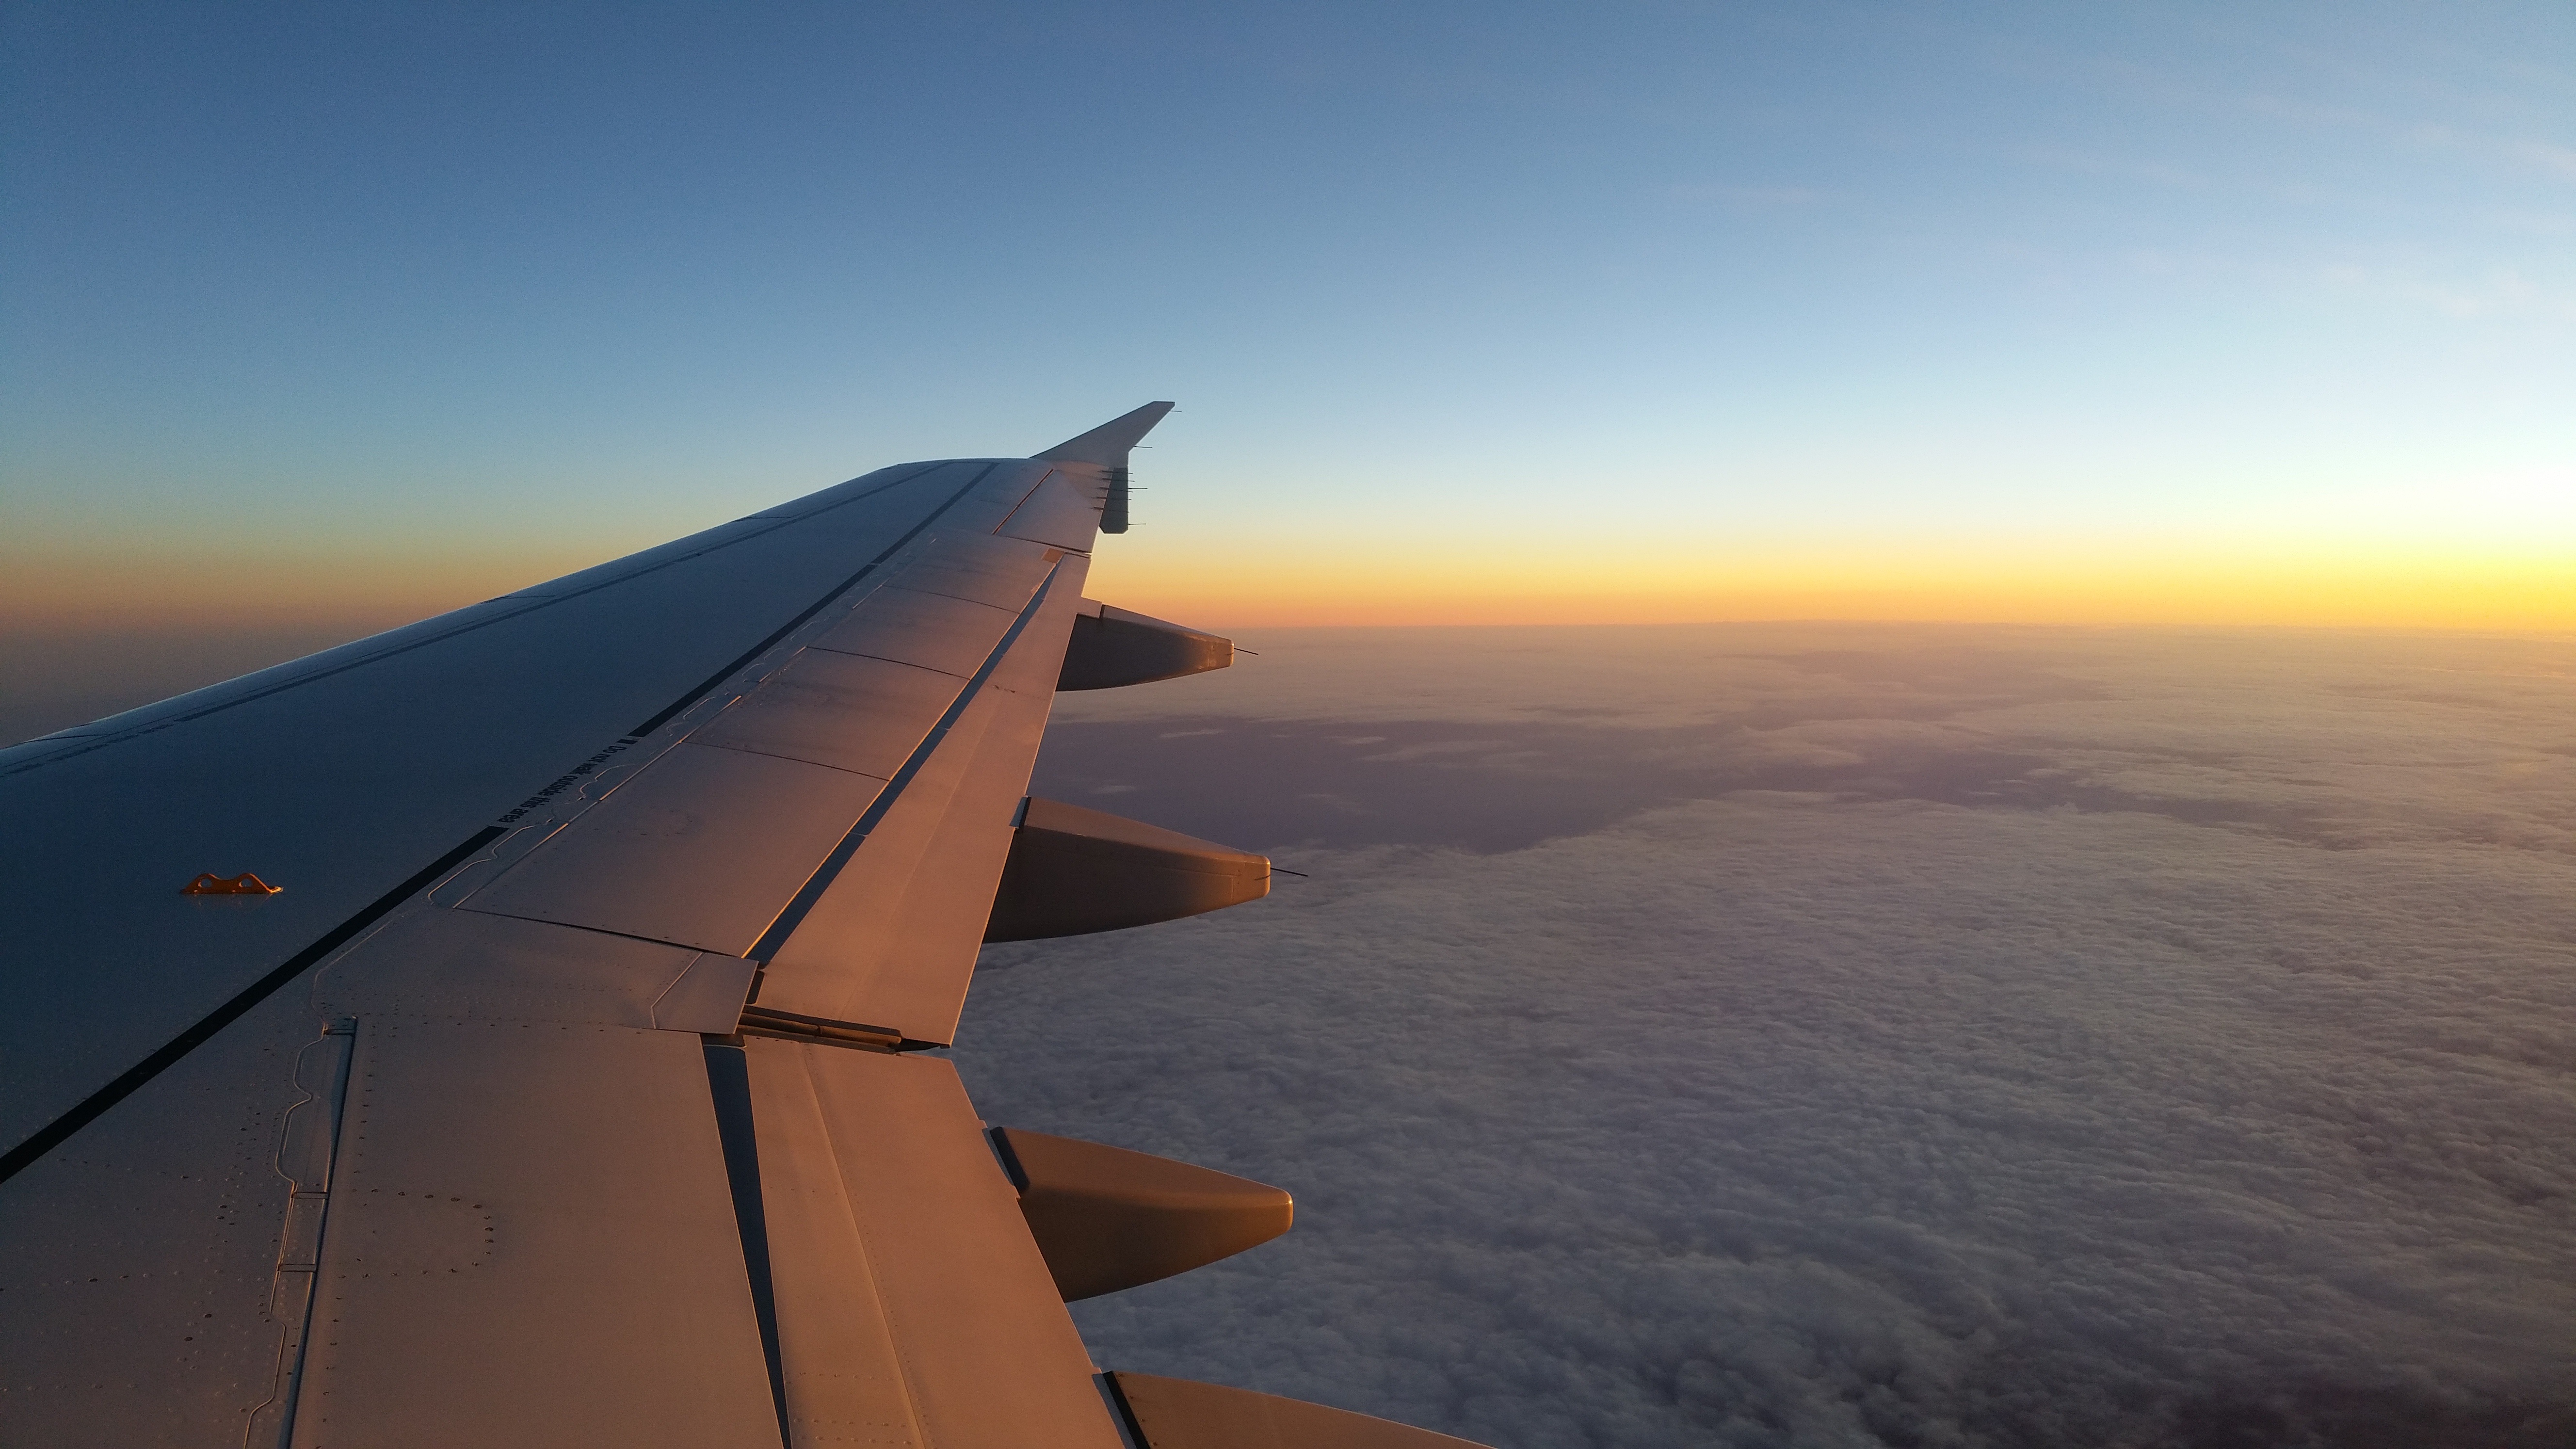
sea, horizon, wing, cloud, sky, sunrise, sunset, morning, dawn, atmosphere, airplane, plane, aircraft, dusk, vehicle, aviation, flight, planes, atmosphere of earth